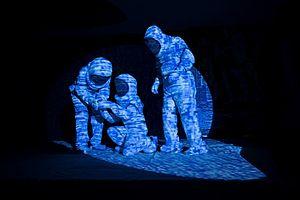
Le festival Sidération est un festival français de création artistique consacré à l’imaginaire de l’Espace. Produit par l’Observatoire de l'Espace du CNES depuis 2011, il a lieu chaque année en mars au siège du CNES à Paris et présente les créations, spectacles et performances d’une trentaine d’artistes.